Gonzalo Olave

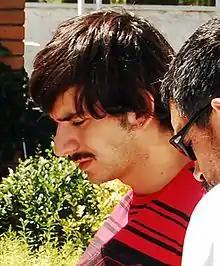
Gonzalo Olave in 2007

Gonzalo Olave Alcaide (Santiago, December 29, 1983 - Santiago, April 4, 2009) was a Chilean actor, best known by his role in the telenovela called Lola and his recent work in Mis Años Grossos where he obtained the main role.